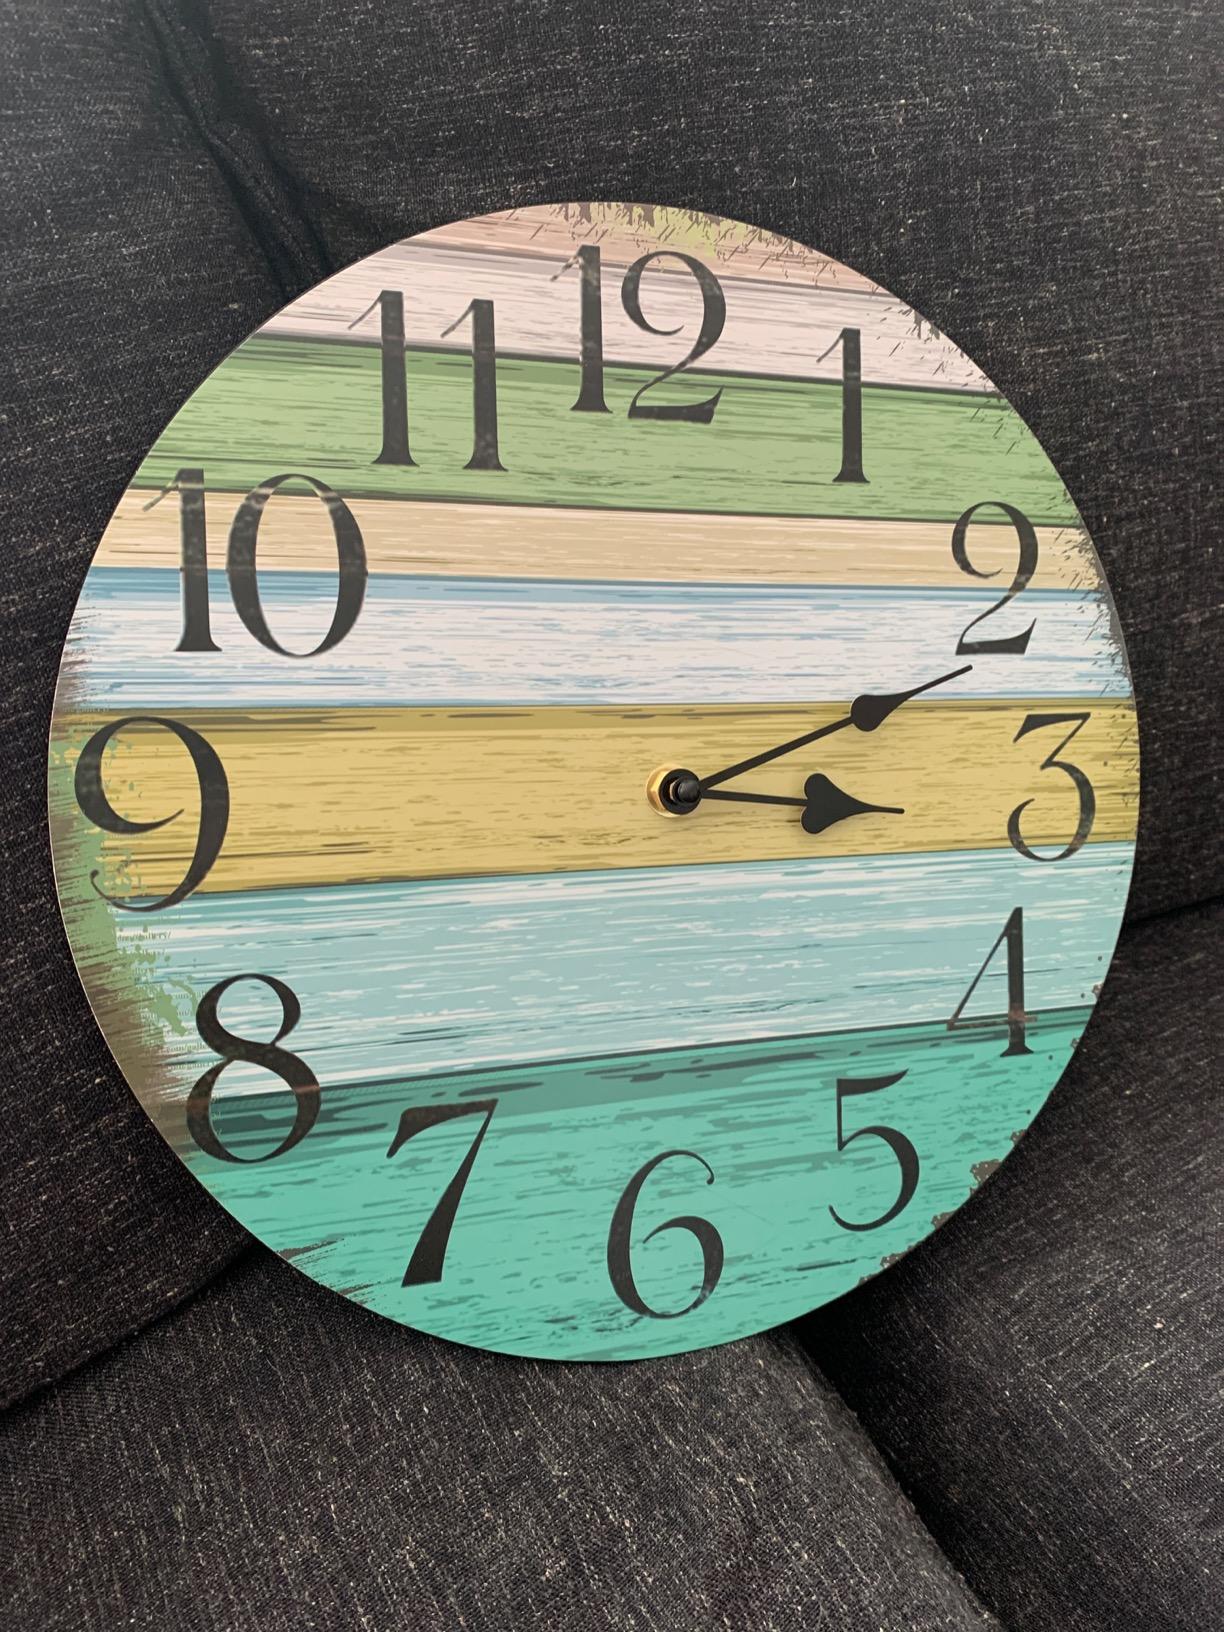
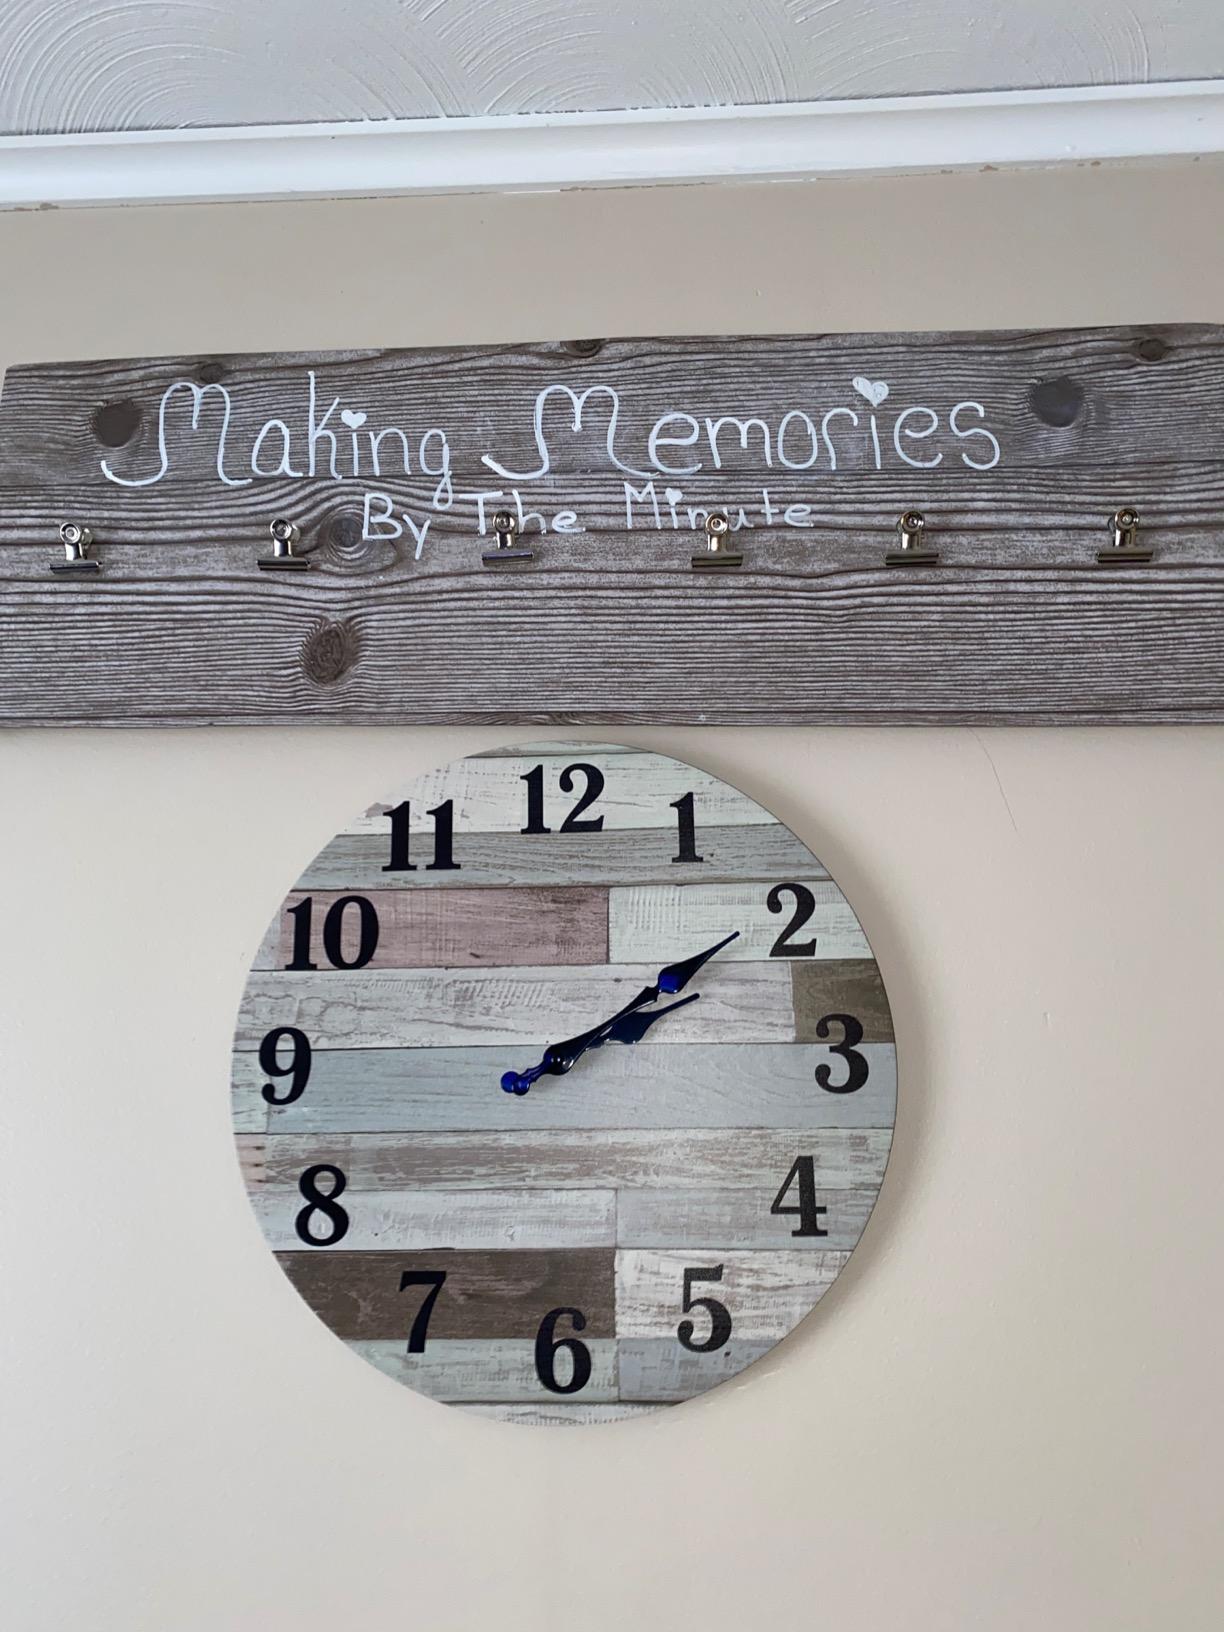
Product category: clock
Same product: no